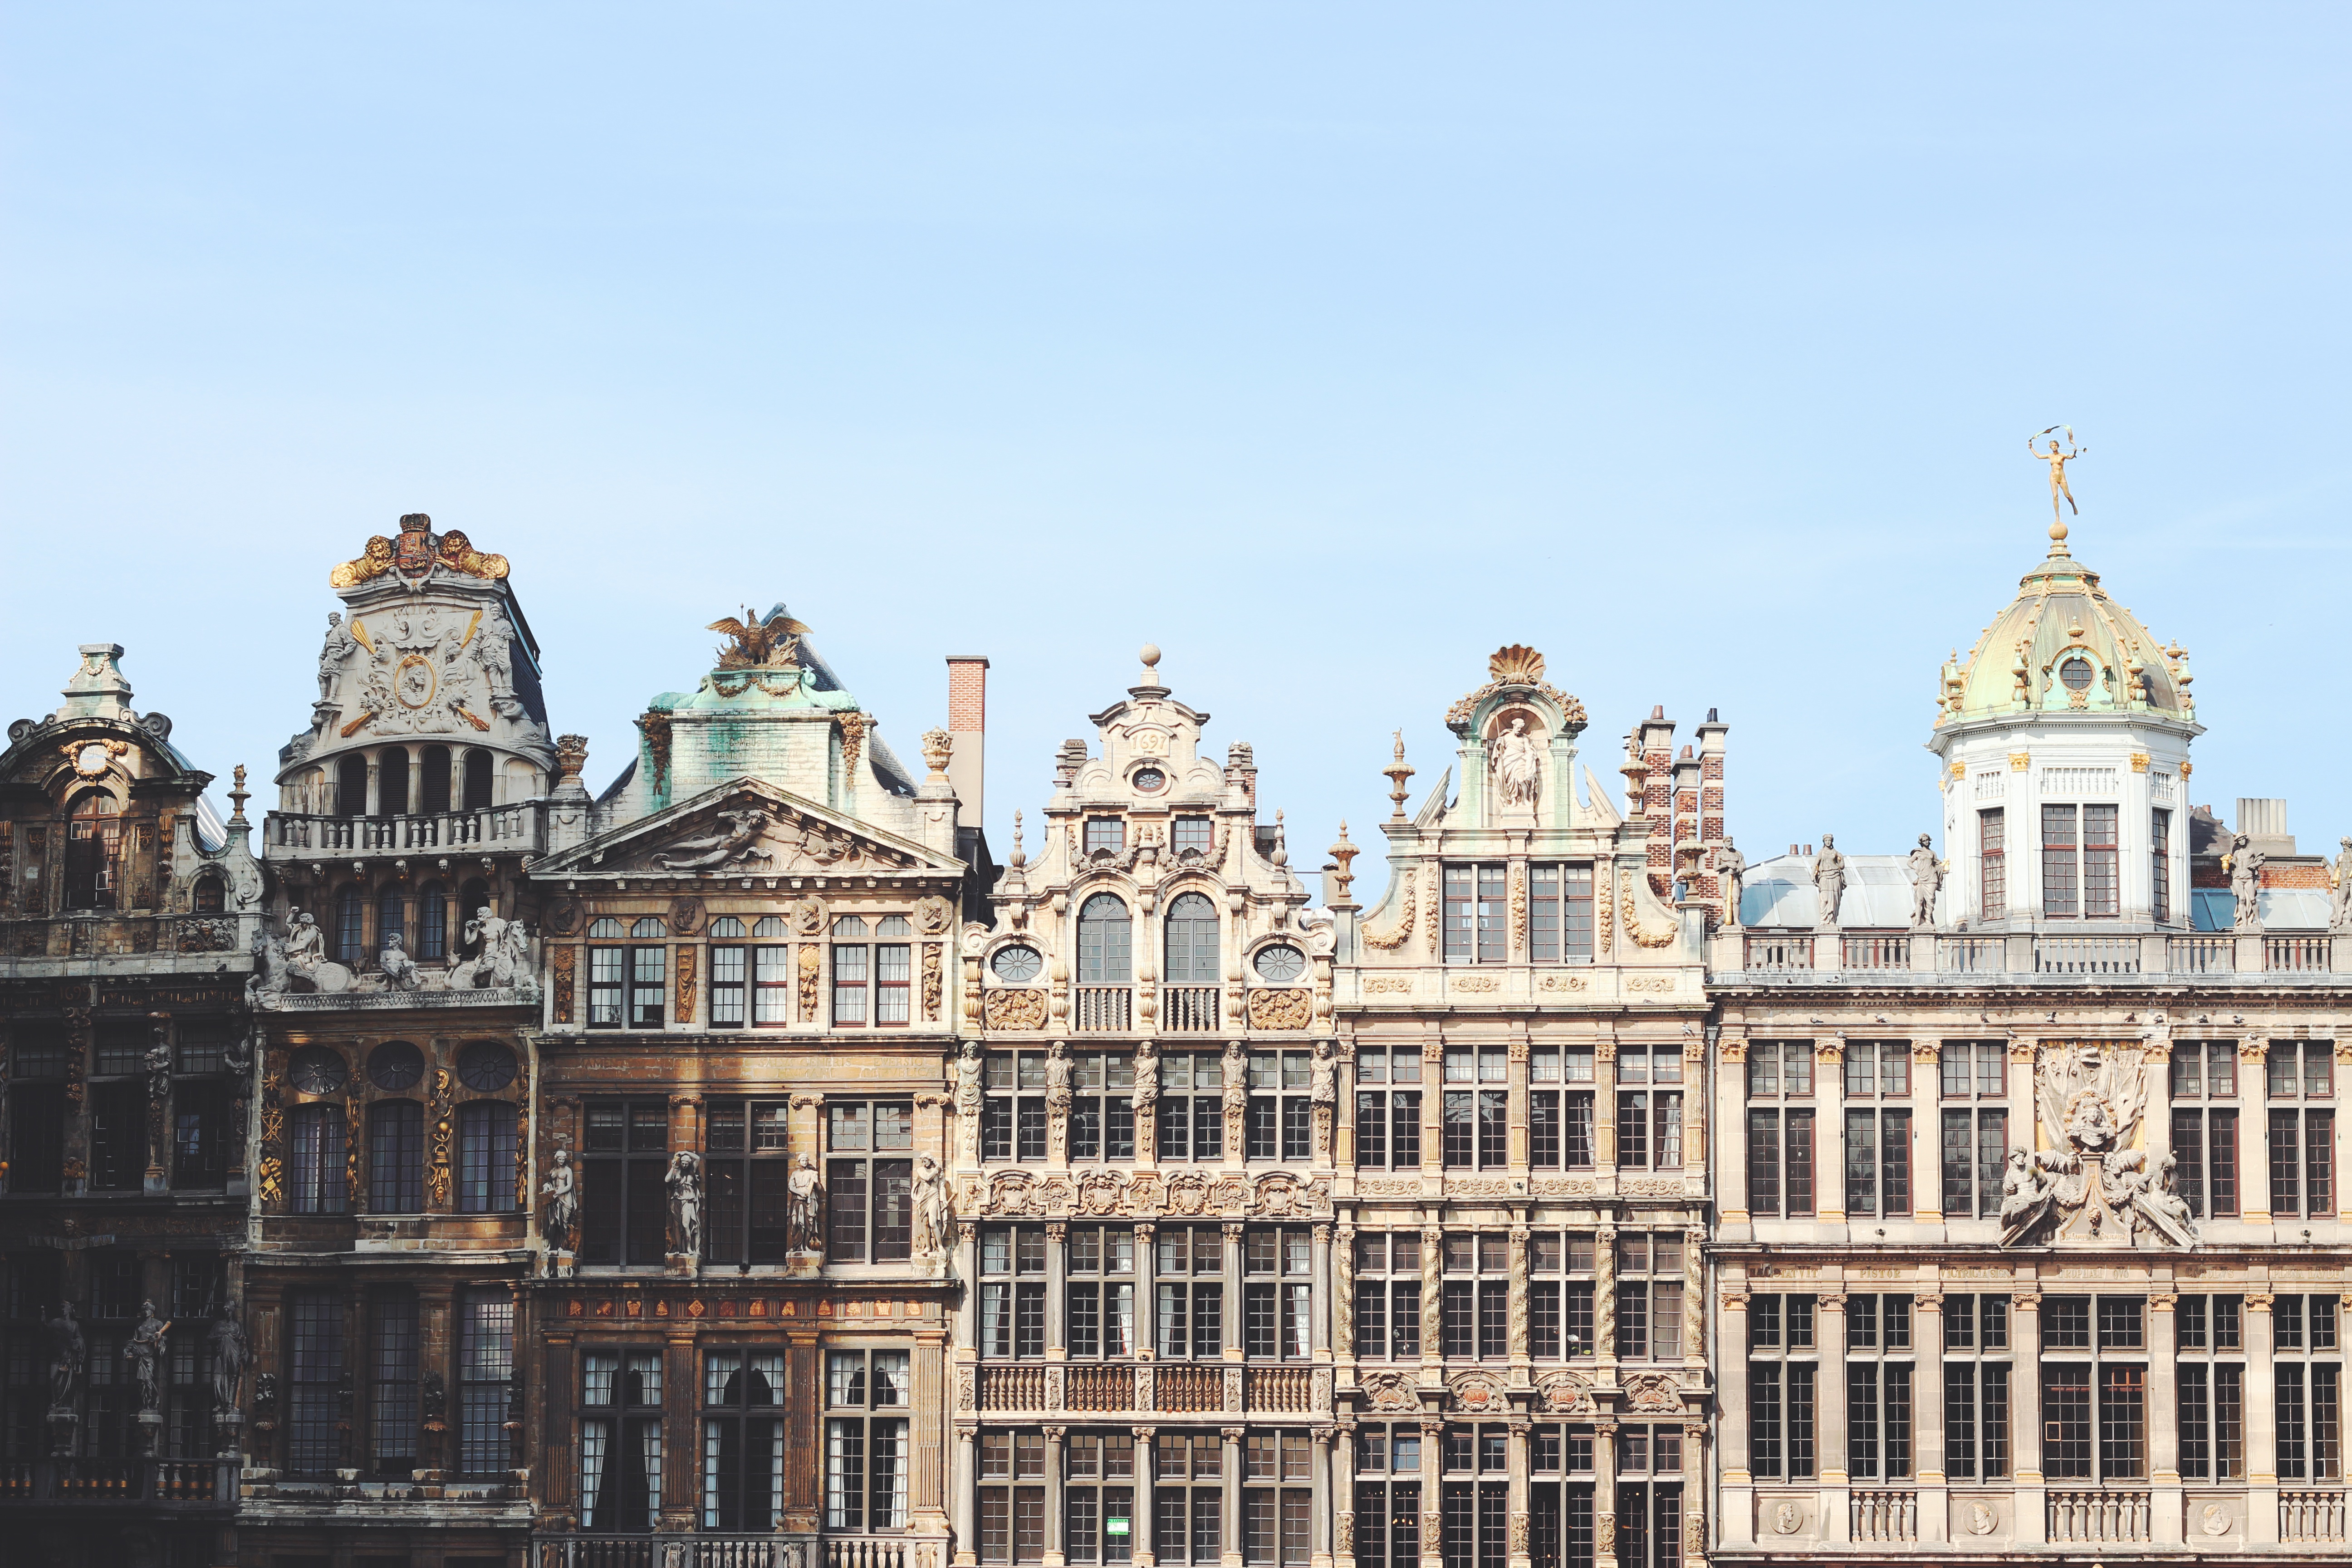
architecture, building, palace, old, city, cityscape, plaza, landmark, facade, tourism, brussel, ornate, town square, tours